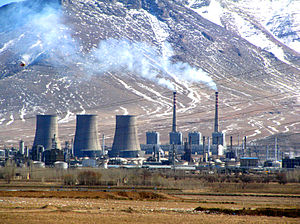
Vandmangel i Iran / Vandressourcer / Anvendelse af vand
Gas kraftværk i Iran. Forbrug af vand i kraftværker udgør mere end det dobbelt af husholdningernes forbrug.
Vandmangel i Iran er udtryk for de problemer, der består i Iran på grund af mangel på vand. Vandmanglen skyldes to sammenhænge: Den ene årsag er en generel mangel på vand i regionen og den anden årsag er en generel ringe administration af de eksisterende vandressourcer. Iran er ramt af begge problemer.